Manuel Konrad

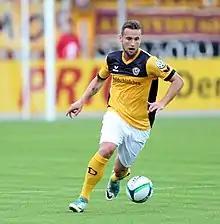
Konrad with Dynamo Dresden in 2017

Manuel Anton Konrad (born 14 April 1988) is a German professional footballer who played as a midfielder for FV Biberach.